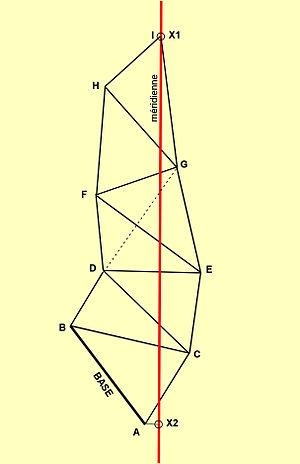
Triangulation et méridienne.
Une méridienne est un arc de méridien déterminé par triangulation géodésique et mesures astronomiques. Une de ses finalités premières est de déterminer la grandeur d'un degré de méridien terrestre, en un lieu, pour « mesurer la Terre ».